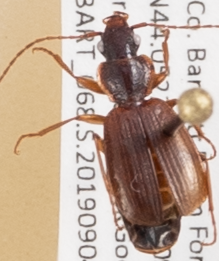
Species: Cymindis cribricollis
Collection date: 2019-09-04
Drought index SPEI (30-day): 0.27
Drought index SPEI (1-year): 0.966
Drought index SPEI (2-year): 0.732